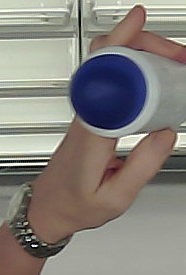
Product: dove_spray